Arizona Days (1937 film)

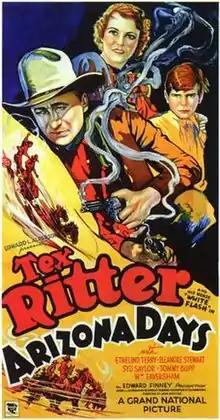
Film poster

Arizona Days is a 1937 American Western film directed by John English and starring Tex Ritter, Eleanor Stewart, Syd Saylor. It is the third Western singing cowboy Ritter made for producer Edward Finney for Grand National Pictures. Many public domain prints are missing sequences from the original release.